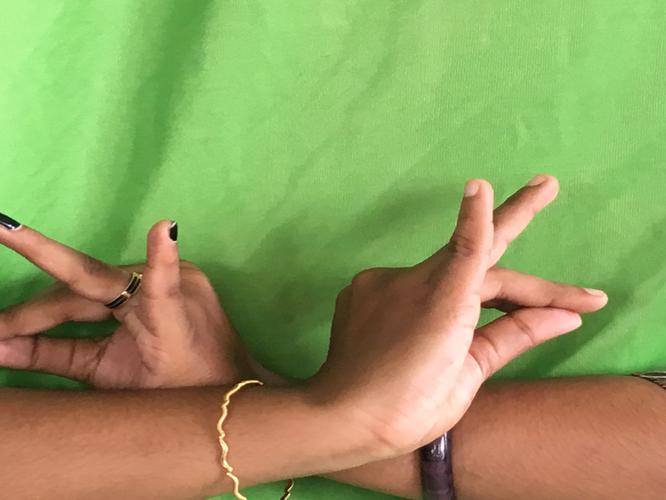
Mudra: Katakavardhana
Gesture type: double_hand